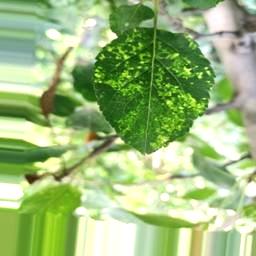
Label: Apple_Mosaic